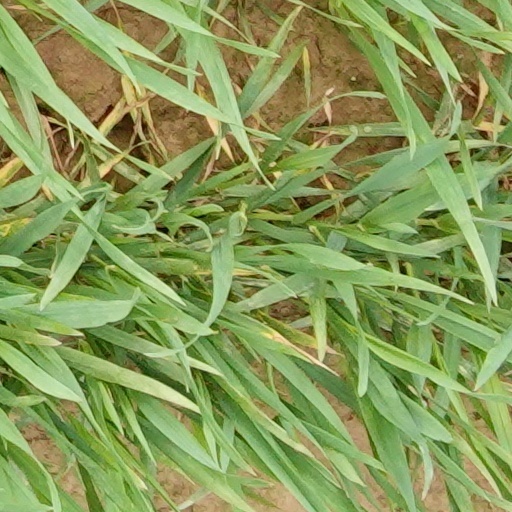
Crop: wheat